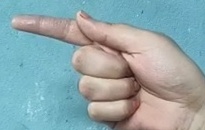
ASL sign: G